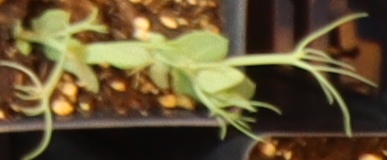
Label: Field Pea